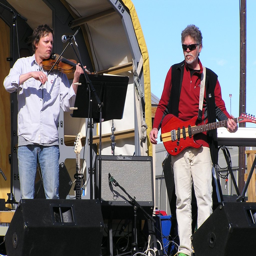
cutting class ; the violinist played baroque artist to nearly make you cry .